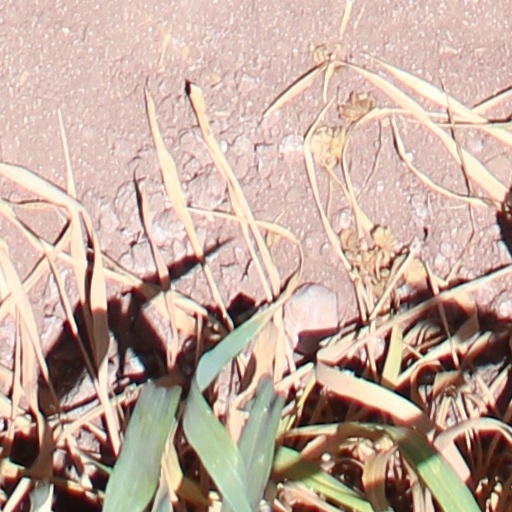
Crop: wheat